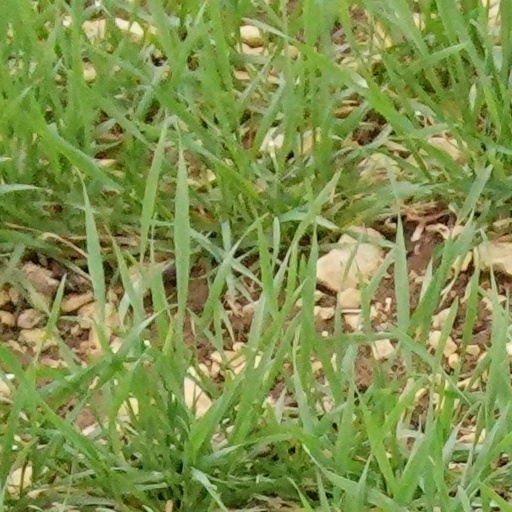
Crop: wheat